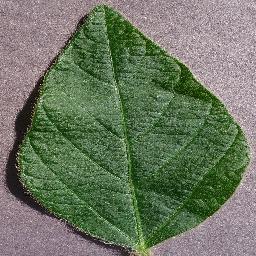
Label: Soybean___healthy